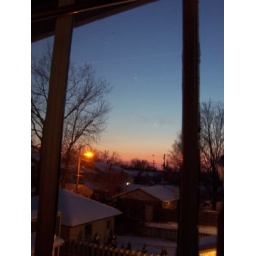
Another sky pic from my bedroom window, sometime in early 2007.